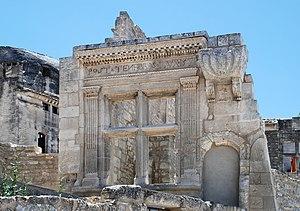
France - Provence - Les Baux - Fenêtre Post Tenebras Lux
La fenêtre « Post Tenebras Lux » est un vestige de la Renaissance situé dans le village des Baux-de-Provence dans le département français des Bouches-du-Rhône en région Provence-Alpes-Côte d'Azur.
Les Baux-de-Provence sont une commune française, située dans le département des Bouches-du-Rhône en région Provence-Alpes-Côte d'Azur.
Post tenebras lux est une phrase latine signifiant « Après les ténèbres, la lumière » et parfois traduit en « La lumière après les ténèbres ».